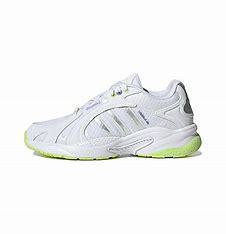
Brand: adidas
Model: neo Adidas NEO Crazychaos Shadow